Paris

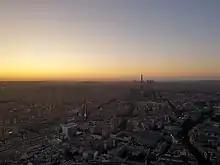
West of Paris seen from Tour Montparnasse, 2019

As the capital of France, Paris is the seat of France's national government. For the executive, the two chief officers each have their own official residences, which also serve as their offices. The President of the French Republic resides at the Élysée Palace. The Prime Minister's seat is at the Hôtel Matignon. Government ministries are located in various parts of the city, many near the Hôtel Matignon.